Martha Ray

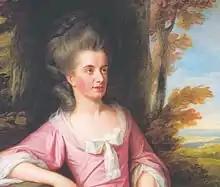
Martha Ray by Nathaniel Dance, 1777 (detail of larger portrait)

Martha Ray (1746 – 7 April 1779) was a British singer of the Georgian era. Her father was a corsetmaker and her mother was a servant in a noble household. Good-looking, intelligent, and a talented singer, she came to the attention of many of her father's patrons. She is best known for her affair with John Montagu, 4th Earl of Sandwich. She lived with him as his mistress from the age of seventeen, while his wife was suffering from mental illness. She gave birth to nine children, five of whom survived, including the lawyer and philanthropist Basil Montagu. During this time, she conducted a successful singing career, for which she became well known, as well as completing her education with Lord Sandwich's support.